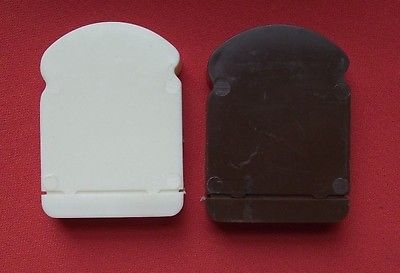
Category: toaster